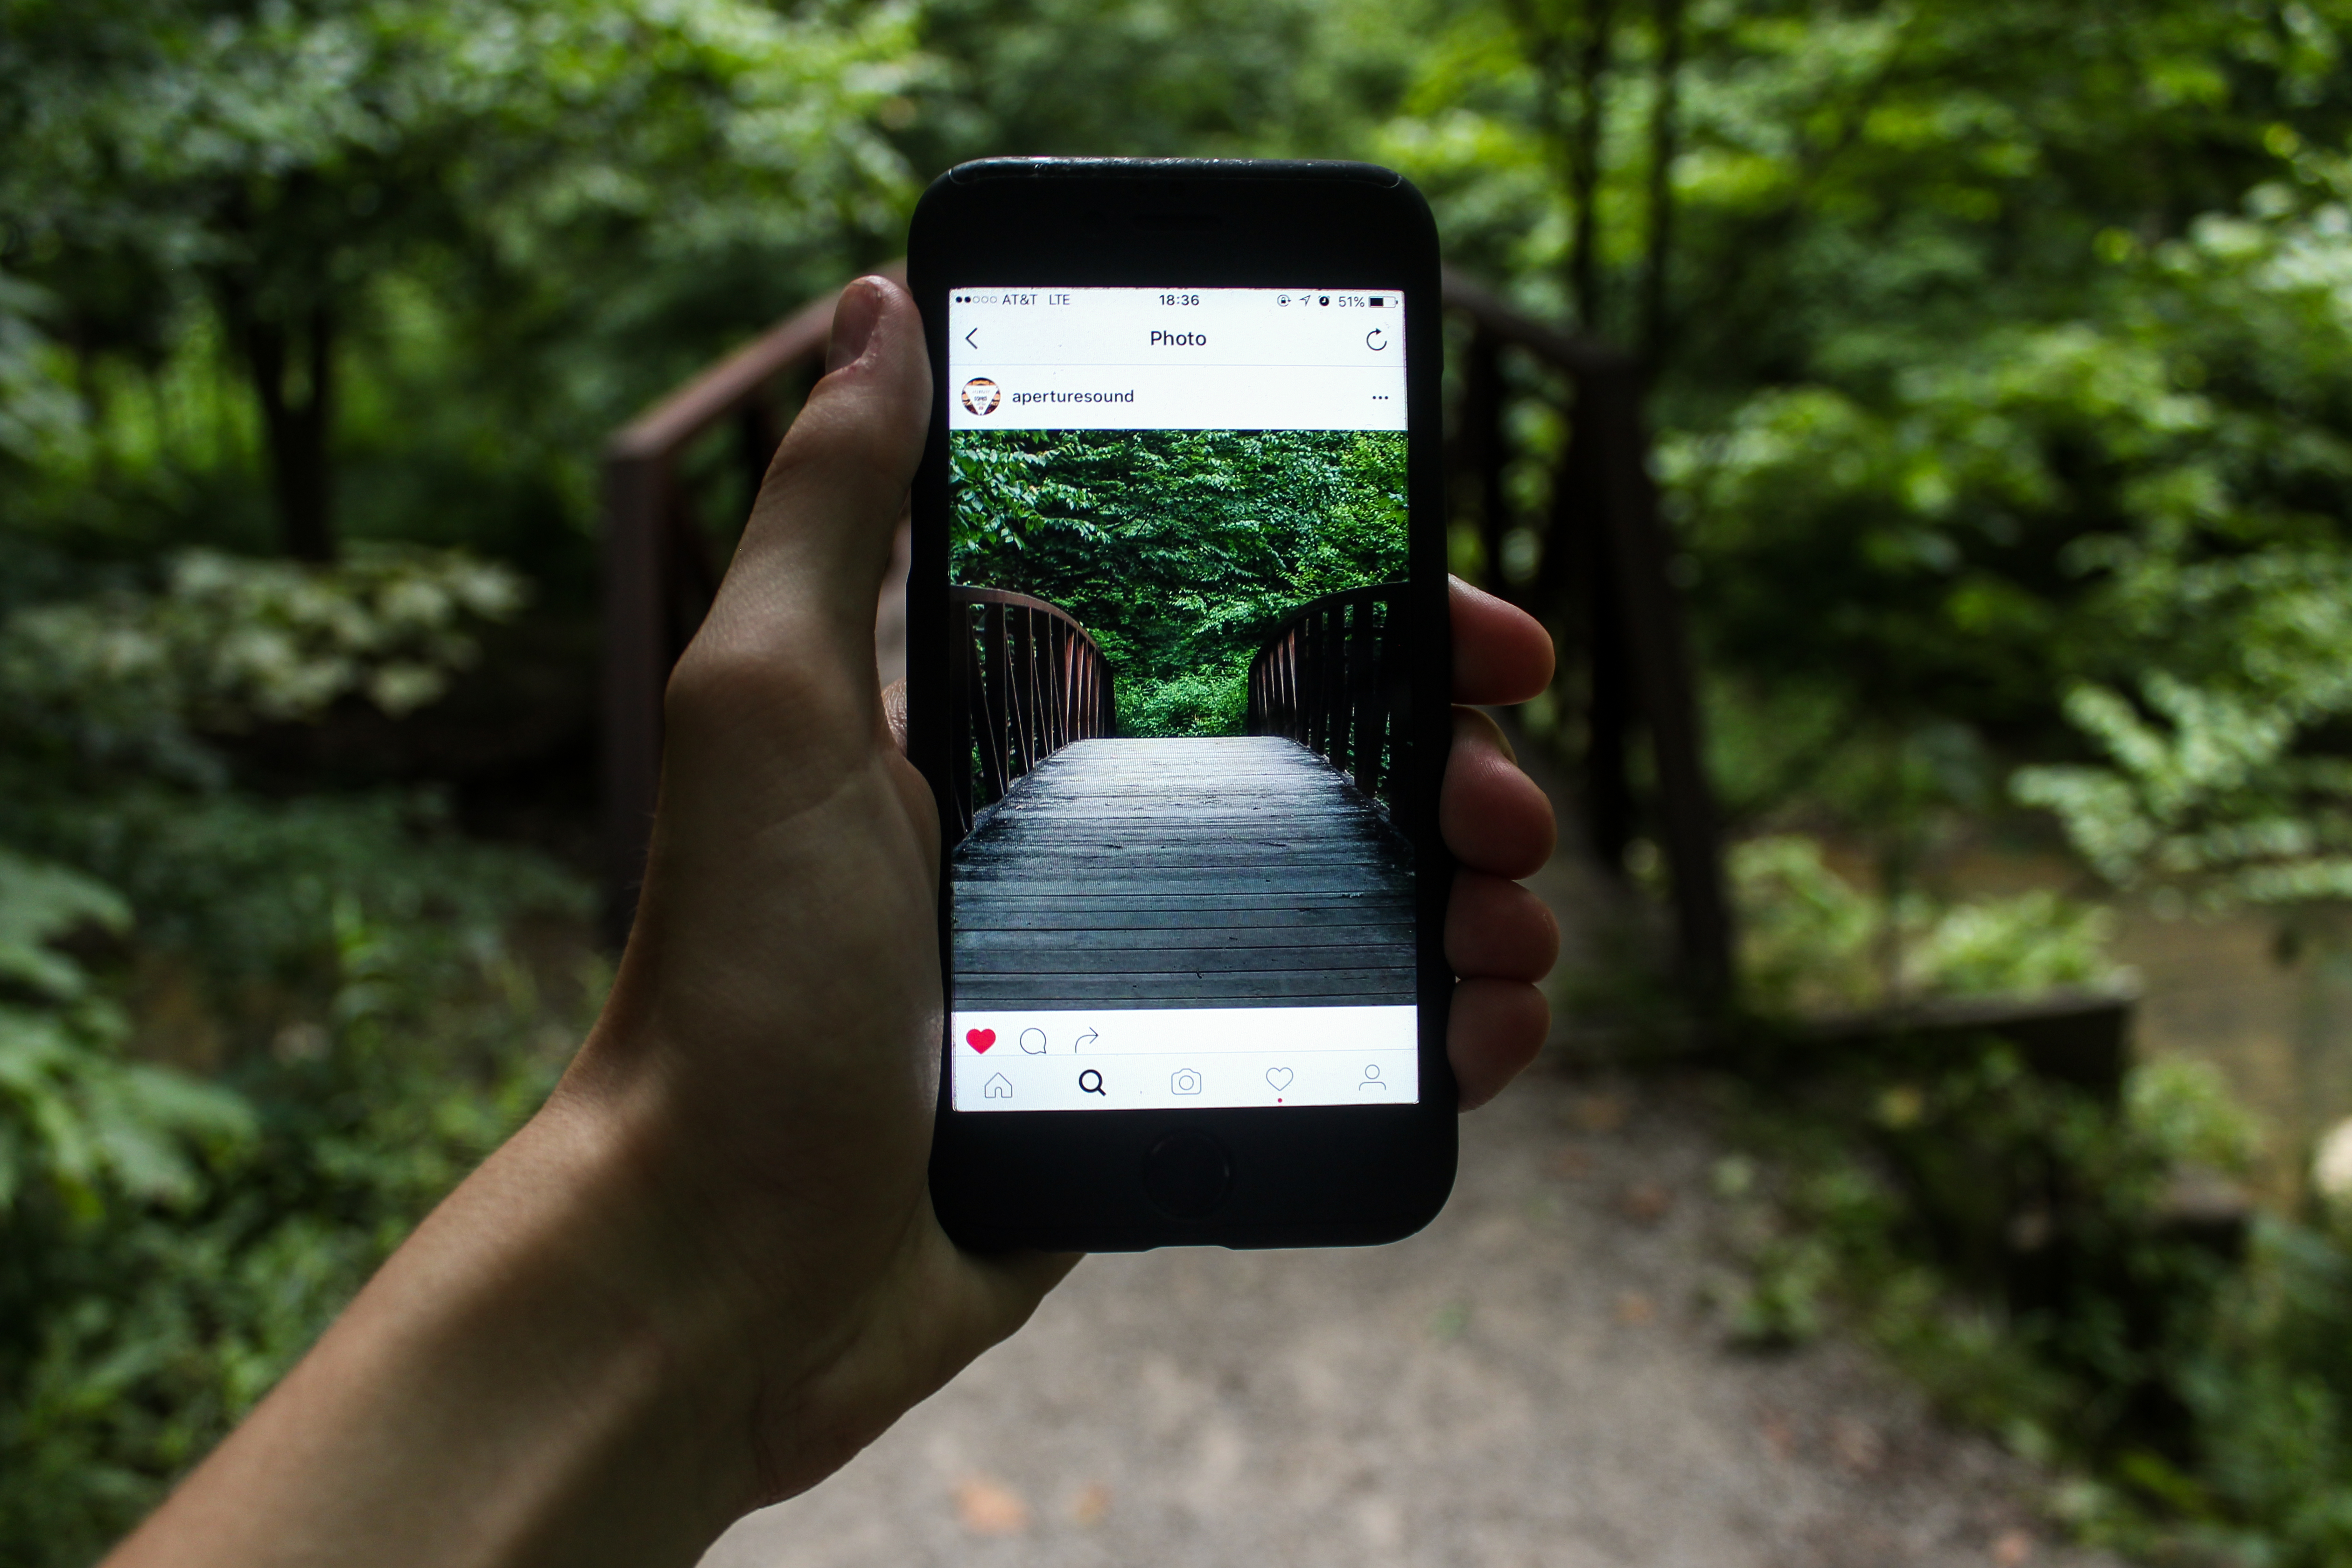
iphone, smartphone, hand, nature, bridge, green, macro, gadget, plants, social media, trees, outdoors, instagram, touchscreen, app